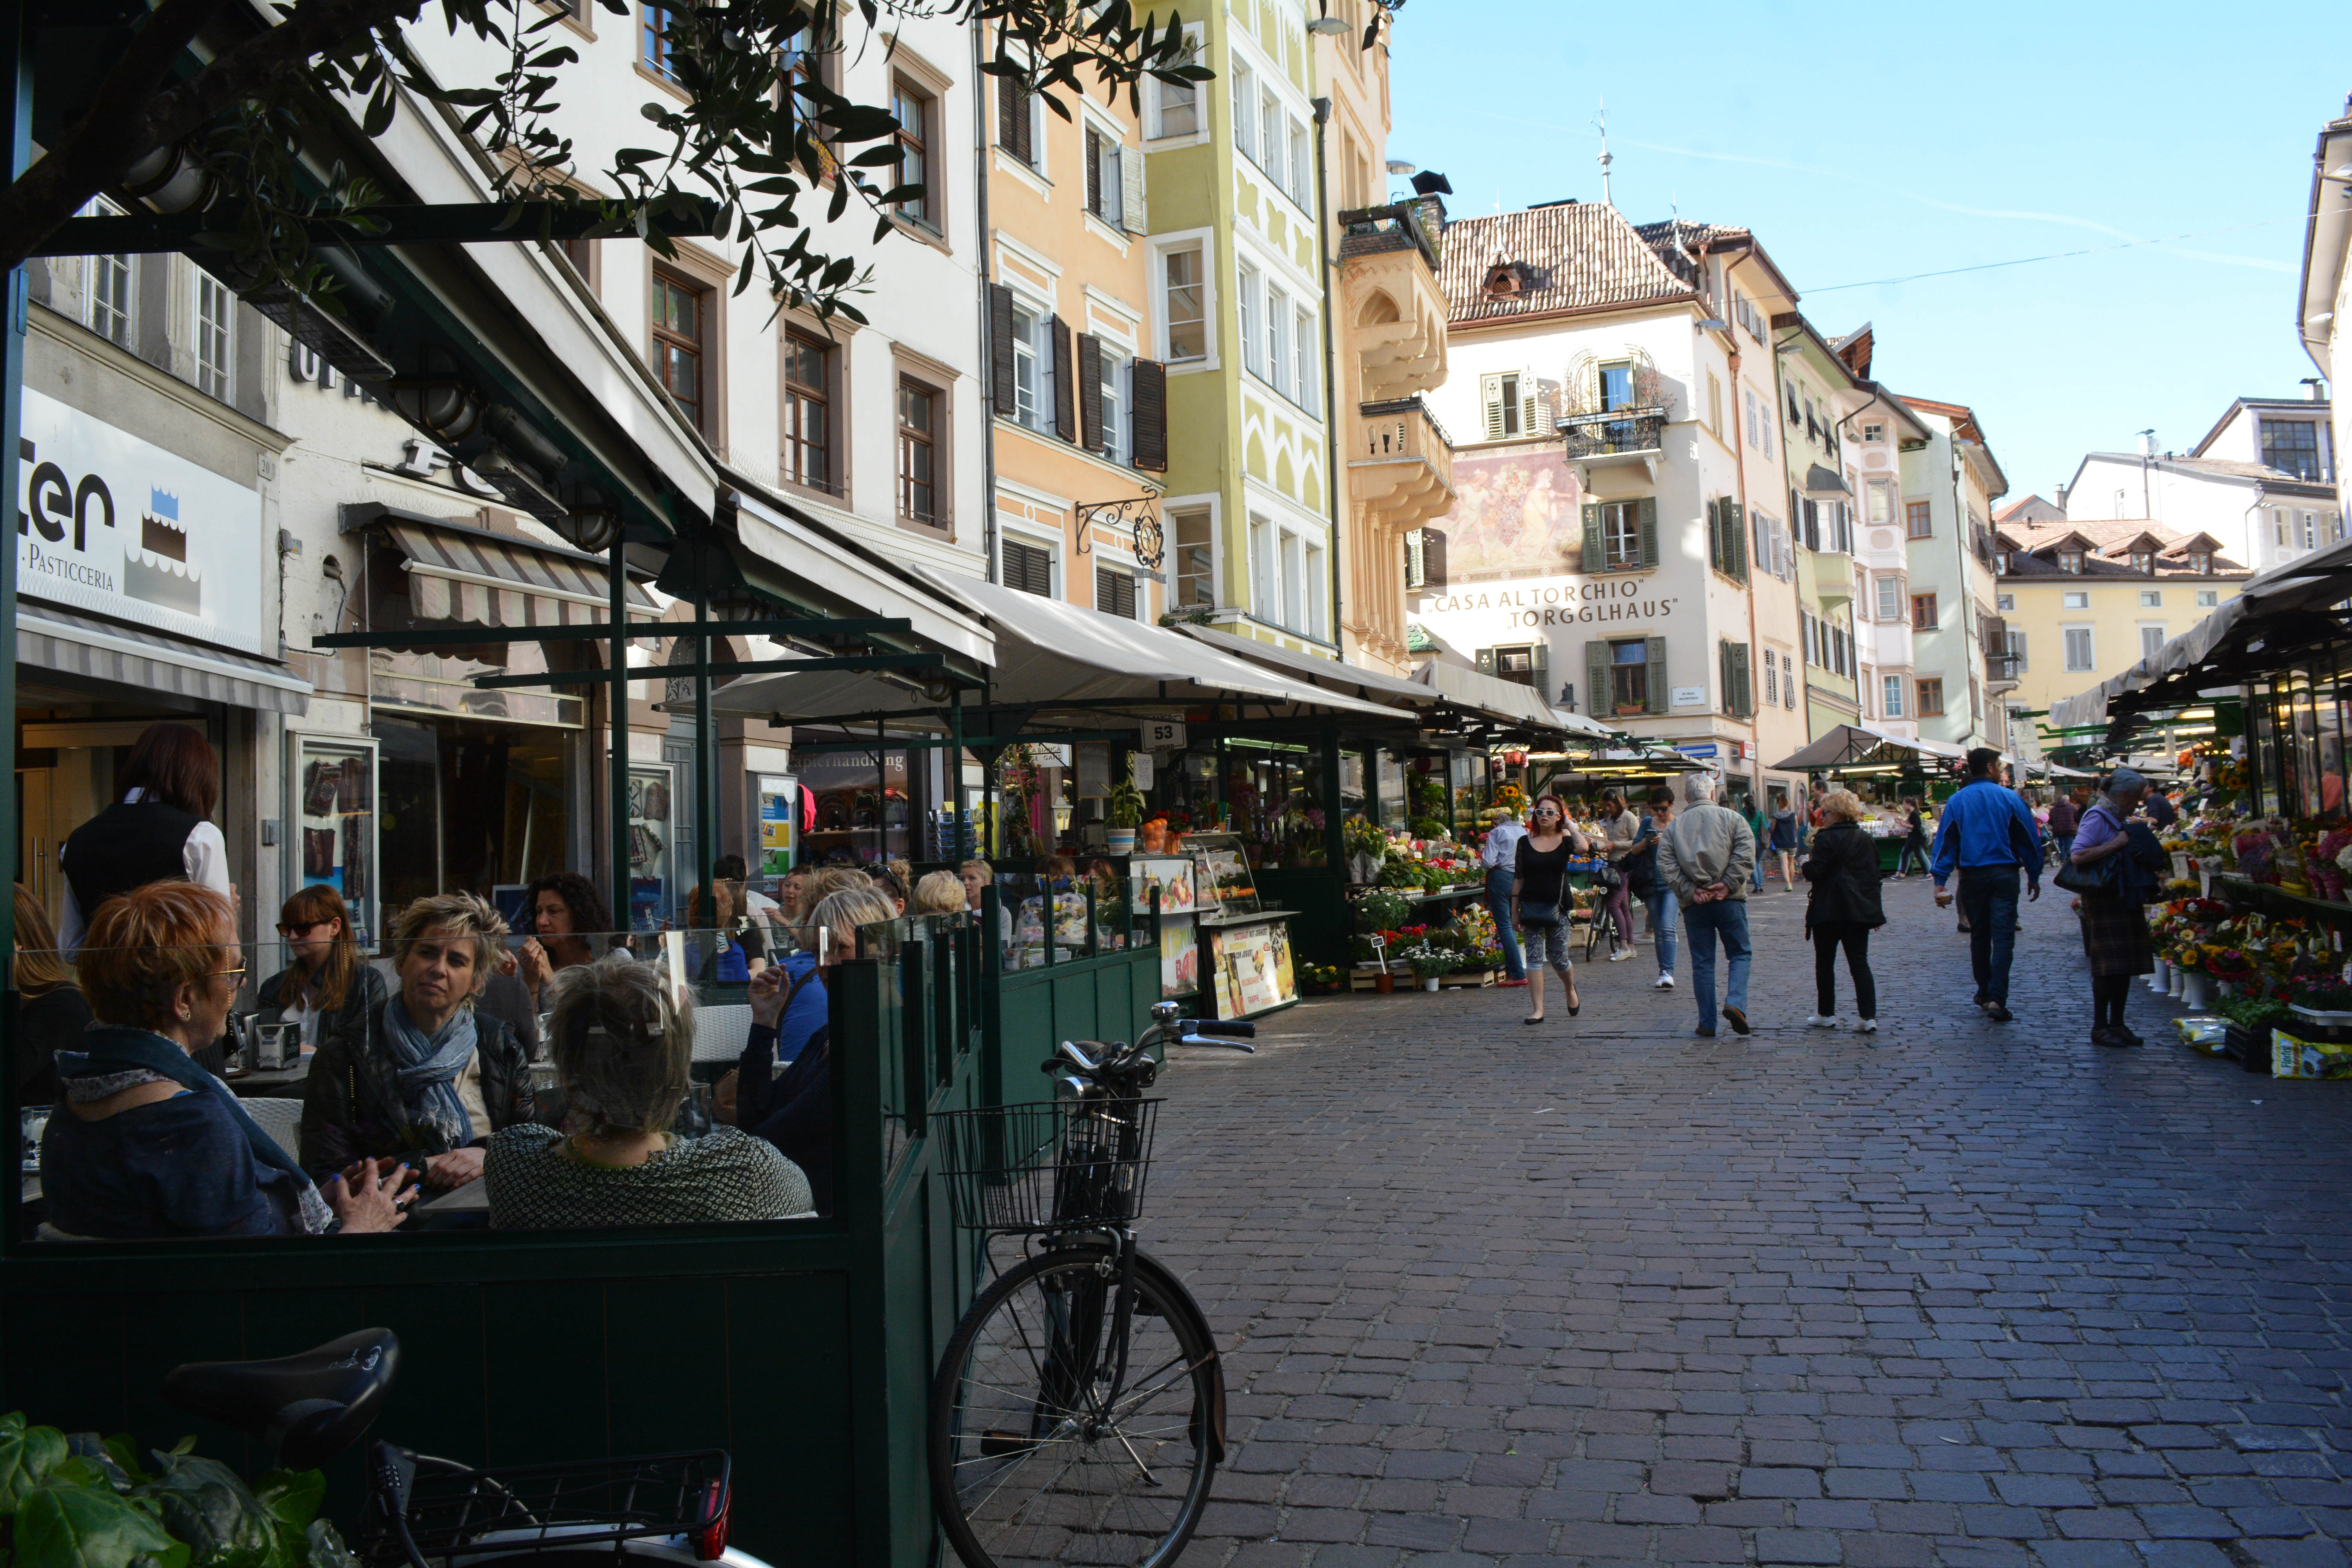
pedestrian, road, street, town, city, cityscape, downtown, travel, market, tourism, infrastructure, neighbourhood, urban area, human settlement